Shelley Fabares

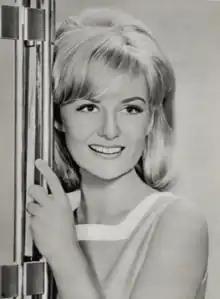
Publicity photo of Fabares, 1966

She was reunited with Elvis for "Spinout" (1966) at MGM and "Clambake" (1967), at United Artists.